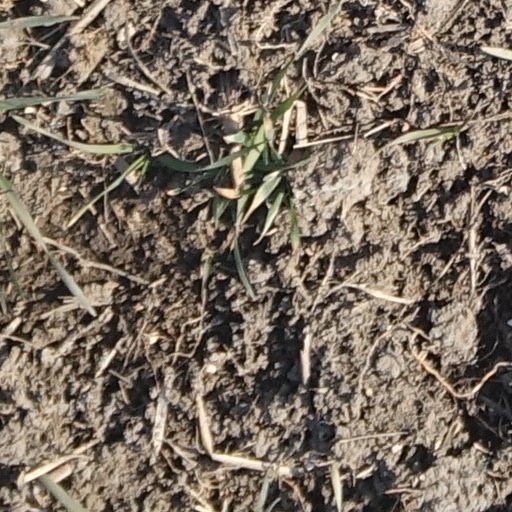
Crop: wheat